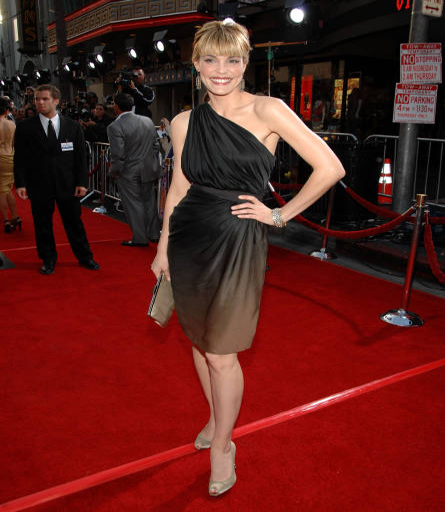
actor arrives to the premiere .